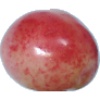
Label: cherry_rainier